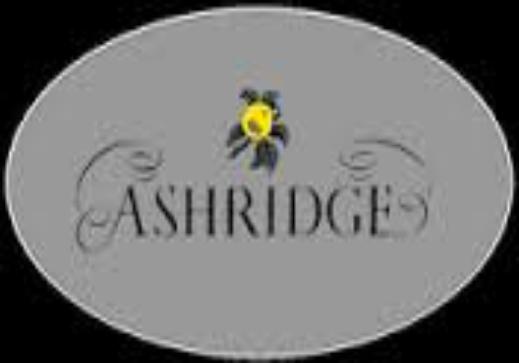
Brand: Ashridge Cider
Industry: Food